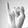
ASL letter: I